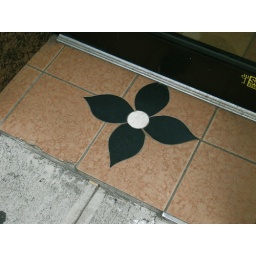
A flower in the tiled entrance to a New York City building